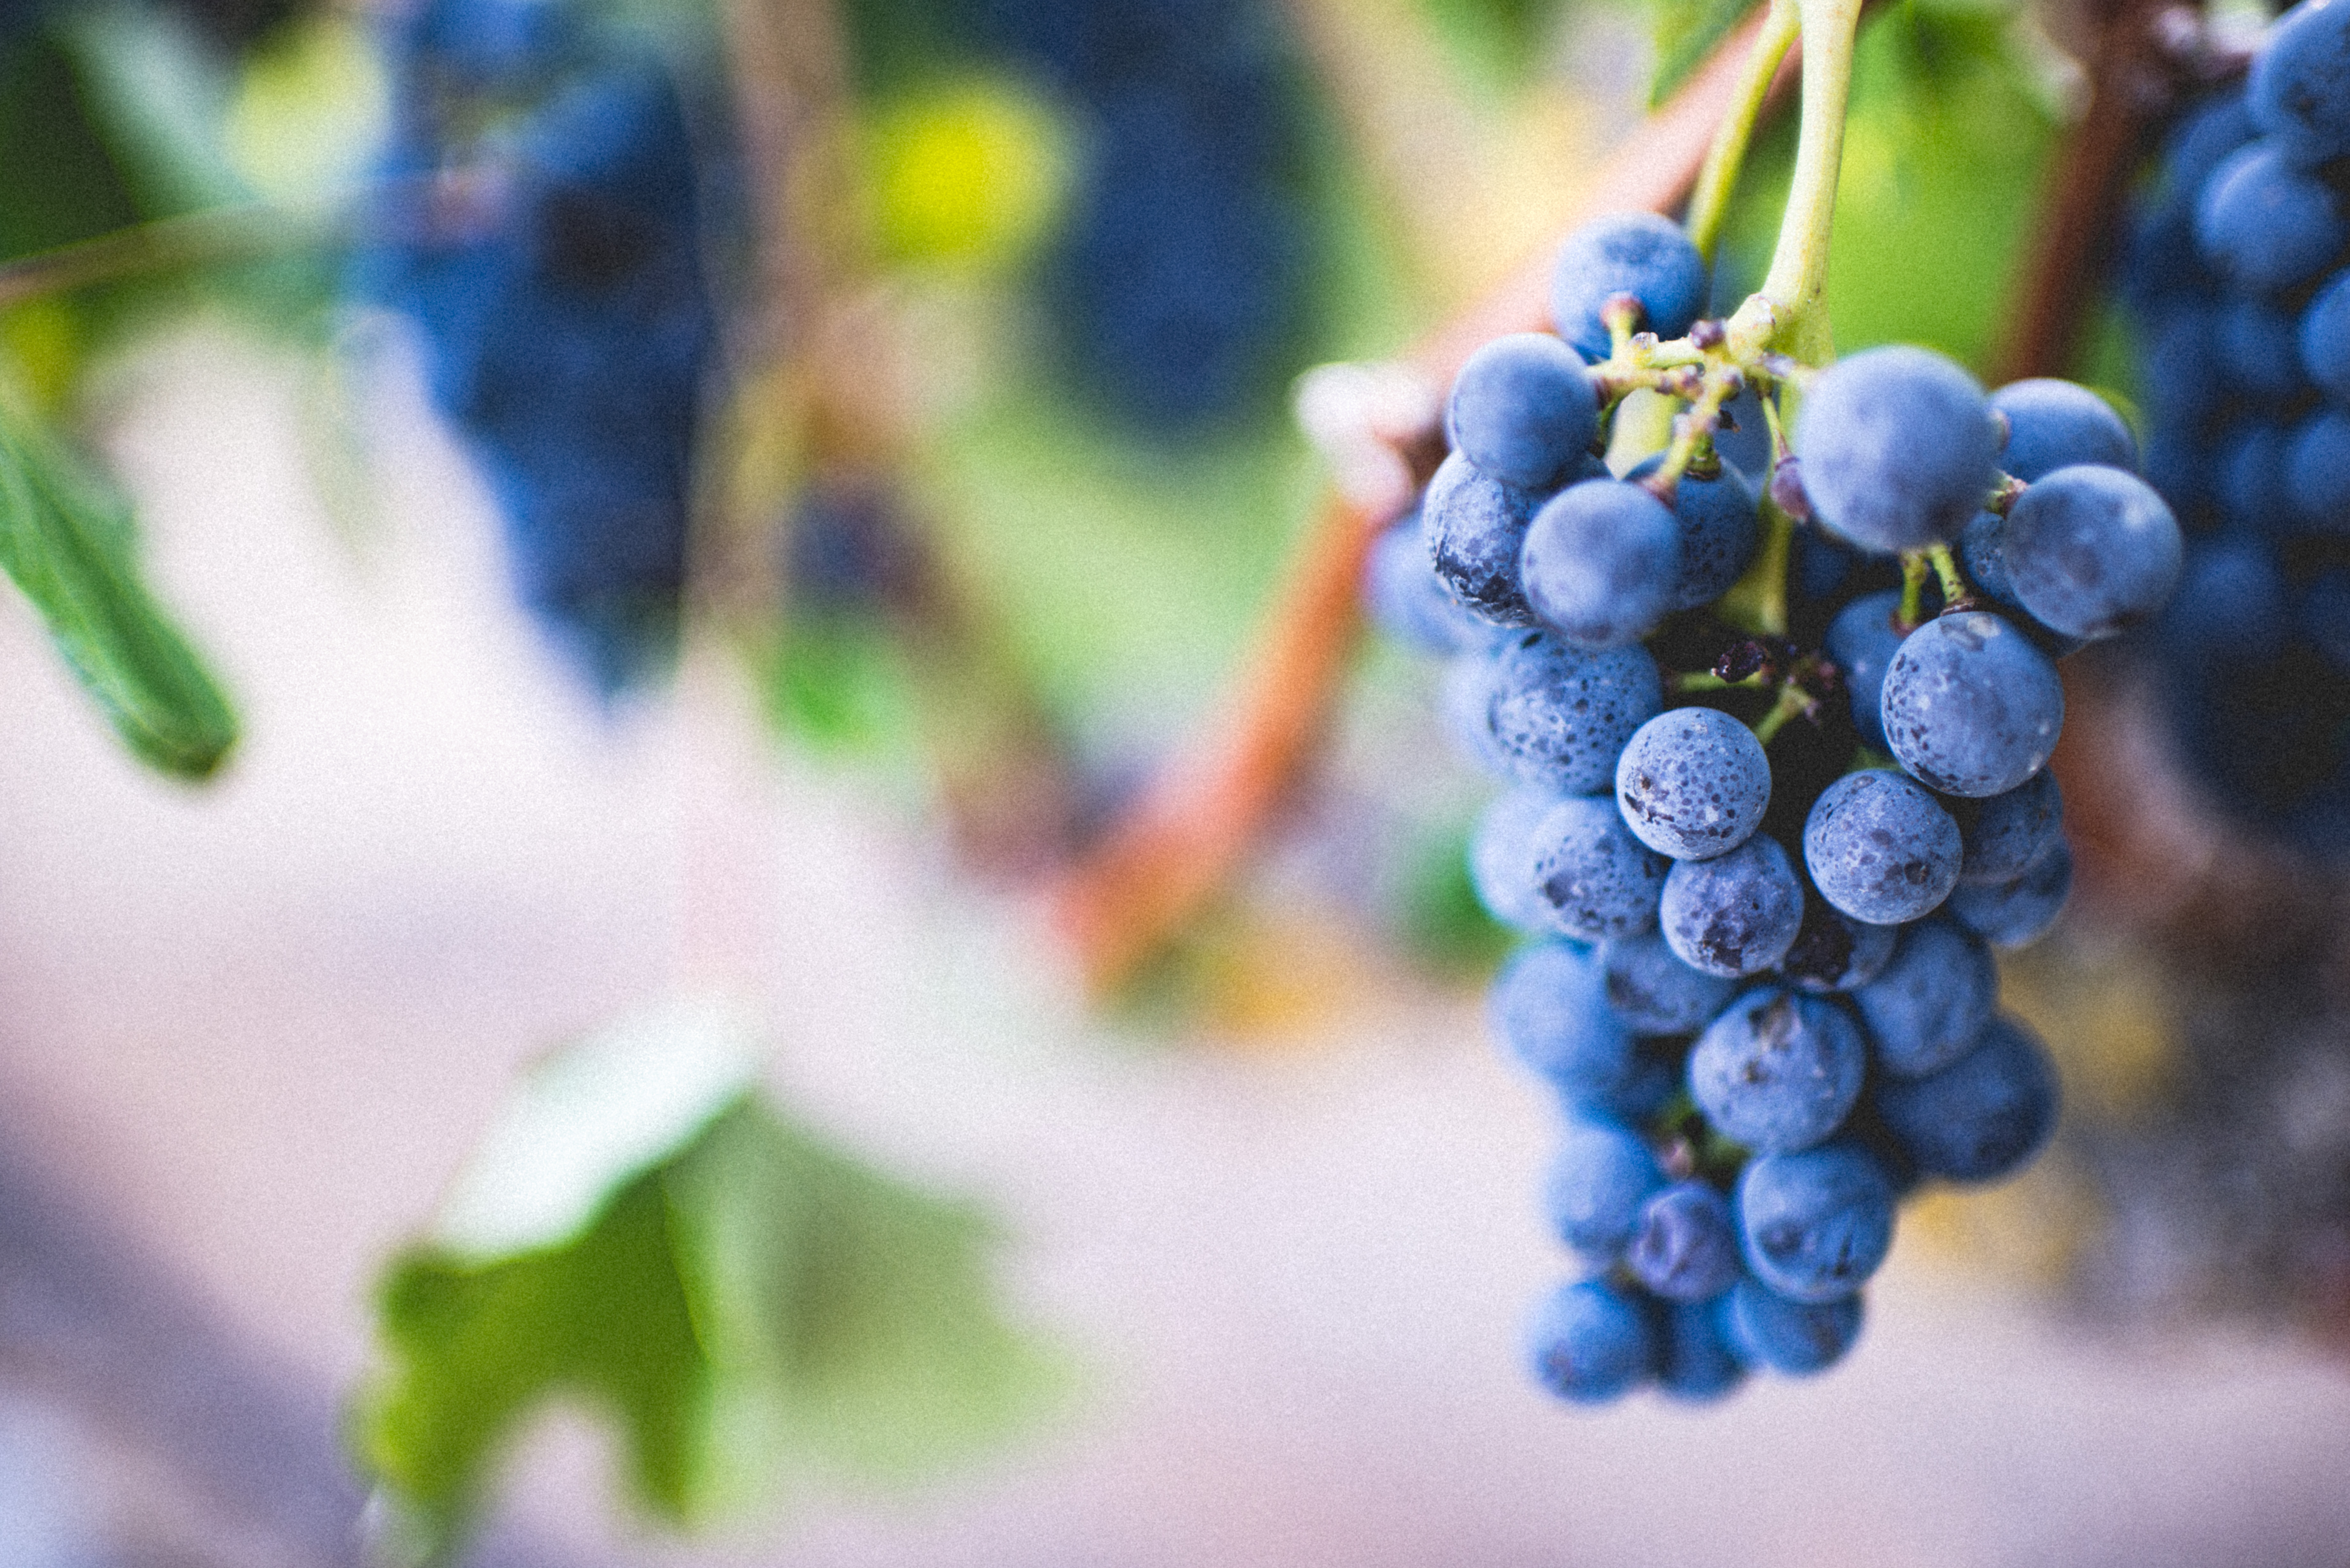
branch, blur, plant, grape, vine, vineyard, fruit, berry, leaf, flower, summer, food, green, produce, color, grow, blue, agriculture, flora, close up, outdoors, shrub, grapes, fruits, cluster, macro photography, flowering plant, vitis, land plant, grapevine family, wine grapes, merlot grapes